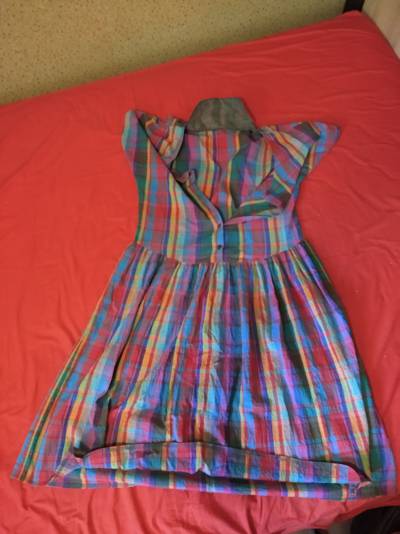
Waste category: clothes